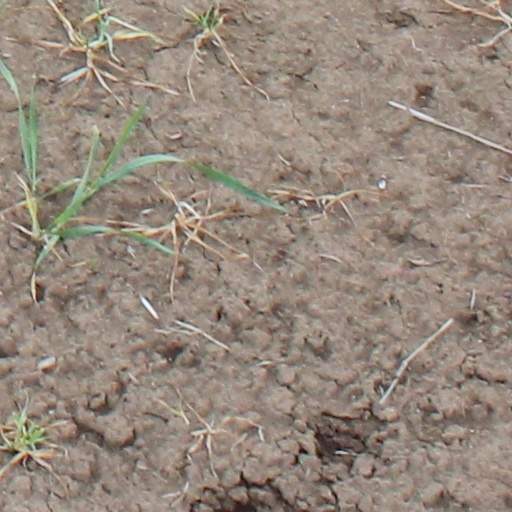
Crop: wheat